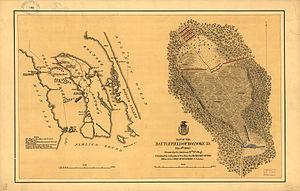
La bataille de Roanoke Island est la 1ʳᵉ opération de la Campagne de Burnside en Caroline du Nord, au début de la guerre de Sécession. C’est une opération amphibie menée par les troupes fédérales les 7 et 8 février 1862 contre l'île Roanoke. Cette île permettait aux Confédérés de tenir la baie d'Albemarle, une des vastes lagunes de la mer intérieure qui borde la côte de Caroline du Nord. L'île Roanoke, clé de l'accès arrière au grand port confédéré de Norfolk, fut facilement conquise par les fédéraux qui disposaient d'un imposant corps expéditionnaire combiné, nettement supérieur aux forces confédérées.